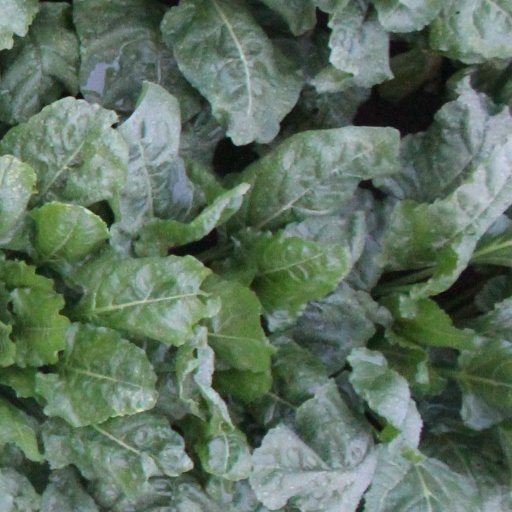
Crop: sugar beet